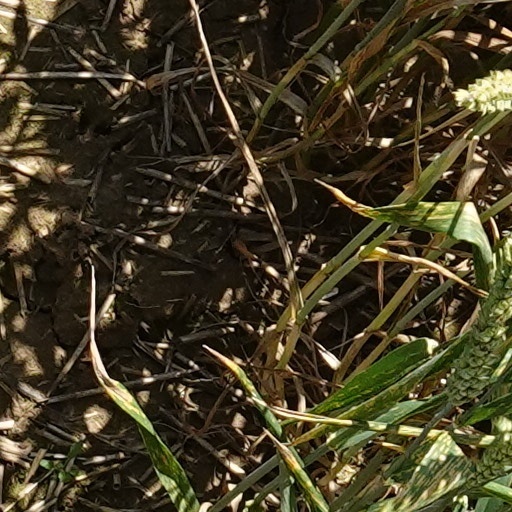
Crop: wheat